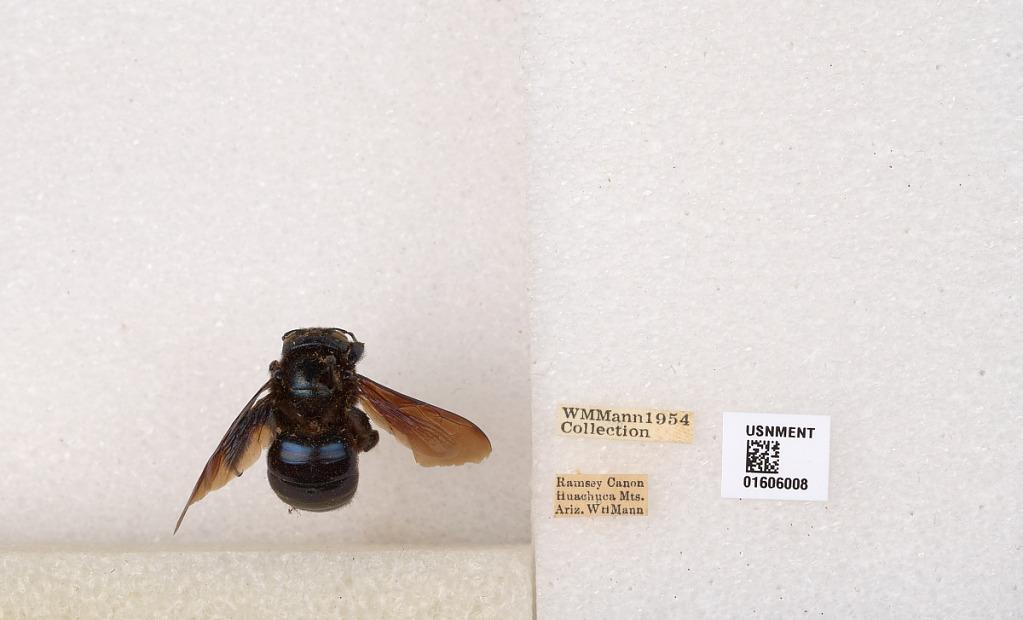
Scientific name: Xylocopa (Xylocopoides) californica arizonensis Cresson
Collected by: W. Mann
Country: United States
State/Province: Arizona
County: Cochise
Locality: Ramsey Canyon, Huachuca Mountains
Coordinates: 31.4625, -110.289